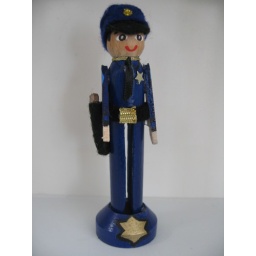
Available in male or female